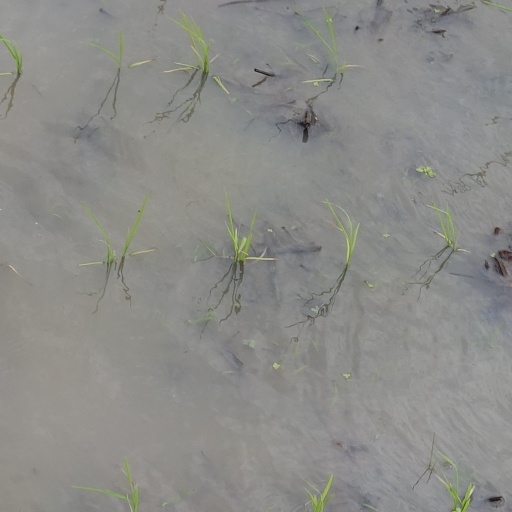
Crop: rice